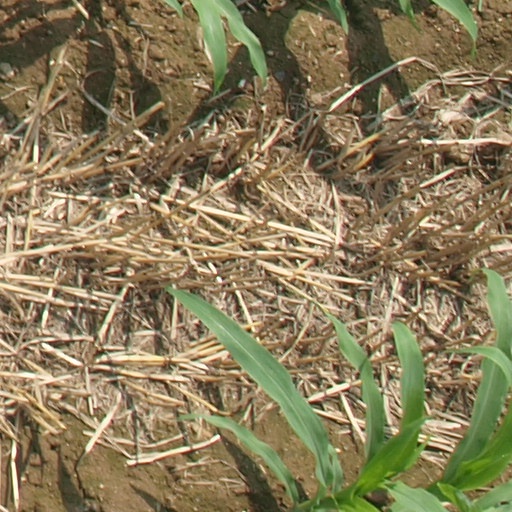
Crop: maize; corn